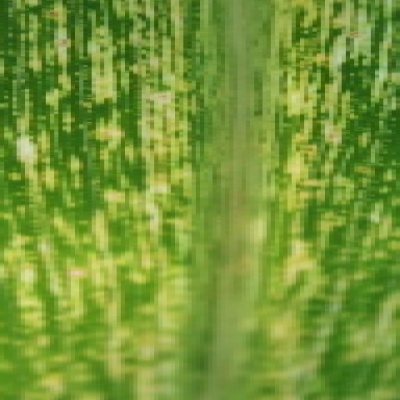
Label: Corn_(Maize)___Maize_Streak_Virus